Mata ng Agila

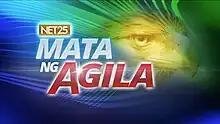
Title card since 2021

Mata ng Agila is a Philippine television news broadcasting show broadcast by Net 25. Originally anchored by Ely Saludar, Weng Dela Fuente and Sam Cepeda, it premiered on October 24, 2011, replacing "i-Balita" on the network's evening line up. Alex Santos and Ali Sotto currently serve as the anchors.